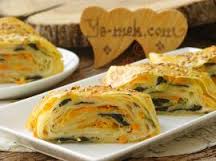
Yemek: borek